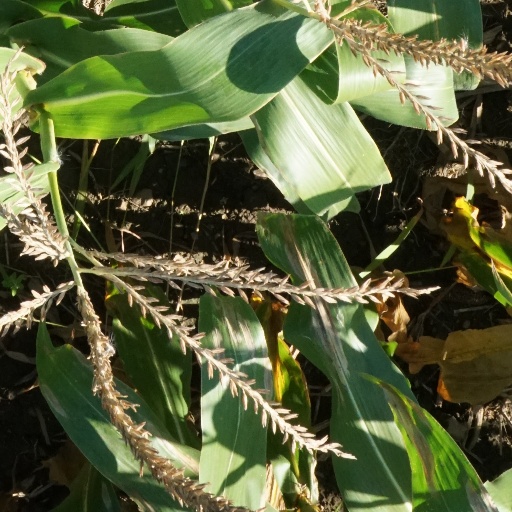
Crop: maize; corn